Old Bridgeport Road

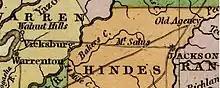
1828 map showing the Old Bridgeport Road (located in center of map)

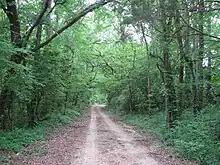
Old Bridgeport Road in 2009

The Old Bridgeport Road is a historic road in Mississippi in the United States. It was the first route built by the state of Mississippi through the frontier region known as the Choctaw Cession, which the state acquired in the Treaty of Doak's Stand. The road, built between 1822 and 1825, was named for the now-extinct community of Bridgeport, which stood at the crossing of the Big Black River.